Neuilly-le-Brignon

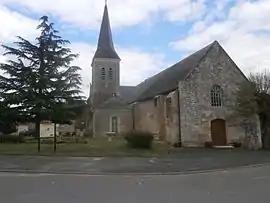
Church of Saint Saturnin.

Neuilly-le-Brignon is a commune in the Indre-et-Loire department in central France.